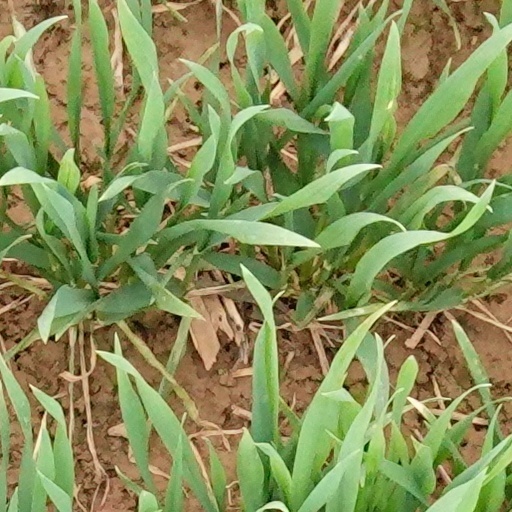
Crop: wheat